Driveways (film)

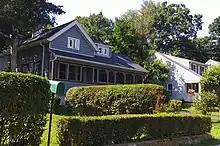
The two houses used in the film, seen in July 2021

Ahn was not comfortable beginning production in 2018 until a pair of houses, both with porches, separated by a driveway, could be found to serve as the film's primary location. "I really wanted an authenticity of space and place", he explained. "That continuity was important for the actors, that they could walk in and walk out of a space and not have to separate between the two. We wouldn't have to shoot one part of the scene in one location on one day and then another part of the scene at a different location on another day." Ahn, the producers and the location scout searched all over the Poughkeepsie area; ultimately they asked a local real estate broker, who turned out to not only know exactly where there was a pair of houses that fit the film's specifications, but was familiar with the families that lived in them.